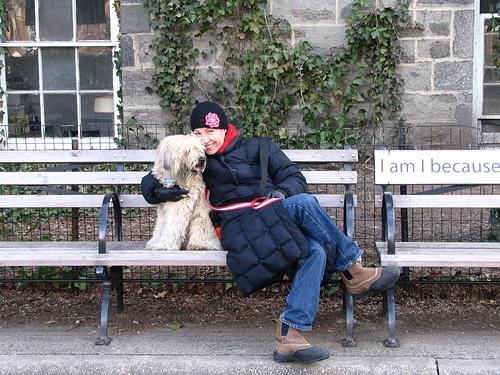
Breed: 235-n000090-soft_coated_wheaten_terrier